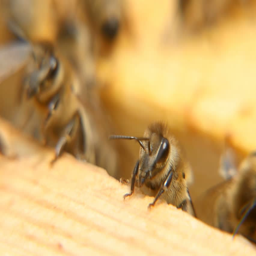
unusual macro shot of hardworking bees in a beehive , when they are seeking something and crawling on a wooden surface in summer .